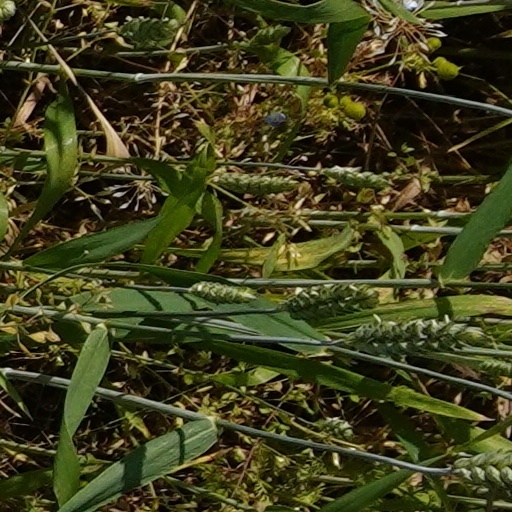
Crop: wheat